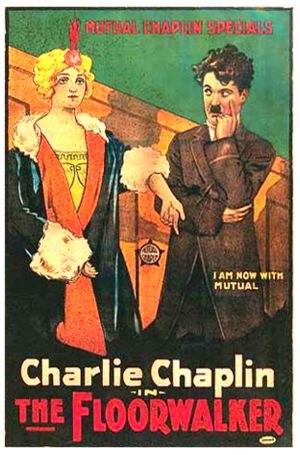
Charlot chef de rayon est le premier film produit par la société de production Mutual. Cette série de douze films marquera une transition entre le style de ses premiers films et les œuvres ultérieures à caractères romantiques et sociaux.